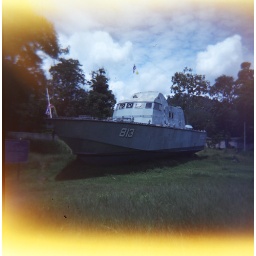
This boat was thrown 2km from the ocean into Khao Lak by the tsunami